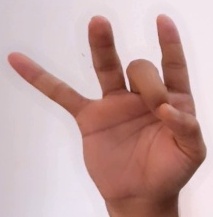
ASL sign: 8